Laïko

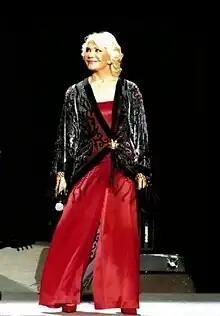
Marinella.

Classic laïkó, as it is known today, was the mainstream popular music of Greece during mainly the 1960s and 1970s. Laïkó evolved from the traditional Greek music of the ancient and the medieval Greek era and was established until the present day. Laïkó was dominated by singers such as Nikos Xanthopoulos and composers such as Mimis Plessas. Among the most significant songwriters and lyricists of this period are George Zambetas and the big names of the Rebetiko era that were still in business, like Vassilis Tsitsanis and Manolis Chiotis. Many artists combined the traditions of éntekhno and laïkó with considerable success, such as the composers Stavros Xarchakos and Mimis Plessas. Legendary figures associated with Laiko (specifically Zeimpekiko) are Dimitris Mitropanos, Stratos Dionysiou and Stelios Kazantzidis.